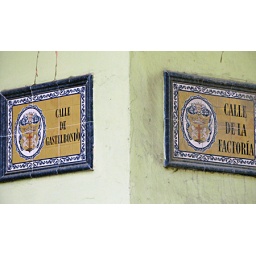
Traditional tiled street signs in old Cartagena